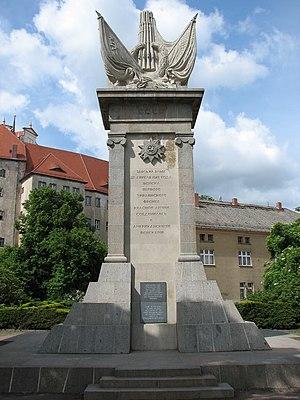
Torgau est une ville de Saxe, située dans l'arrondissement de Saxe-du-Nord, dans le district de Leipzig. Elle est le chef-lieu de l'arrondissement de Saxe-du-Nord. Elle comptait un peu plus de 20 200 habitants fin 2007.